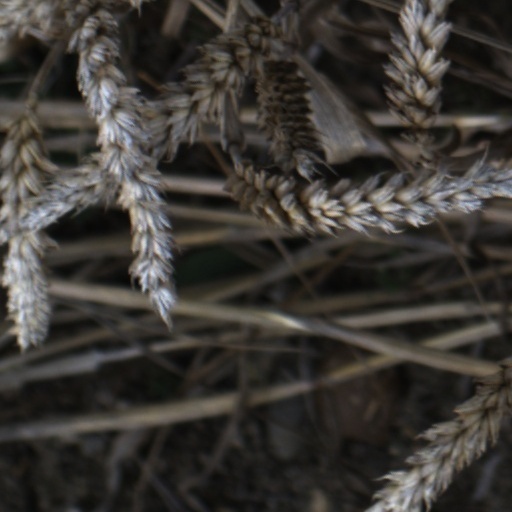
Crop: wheat